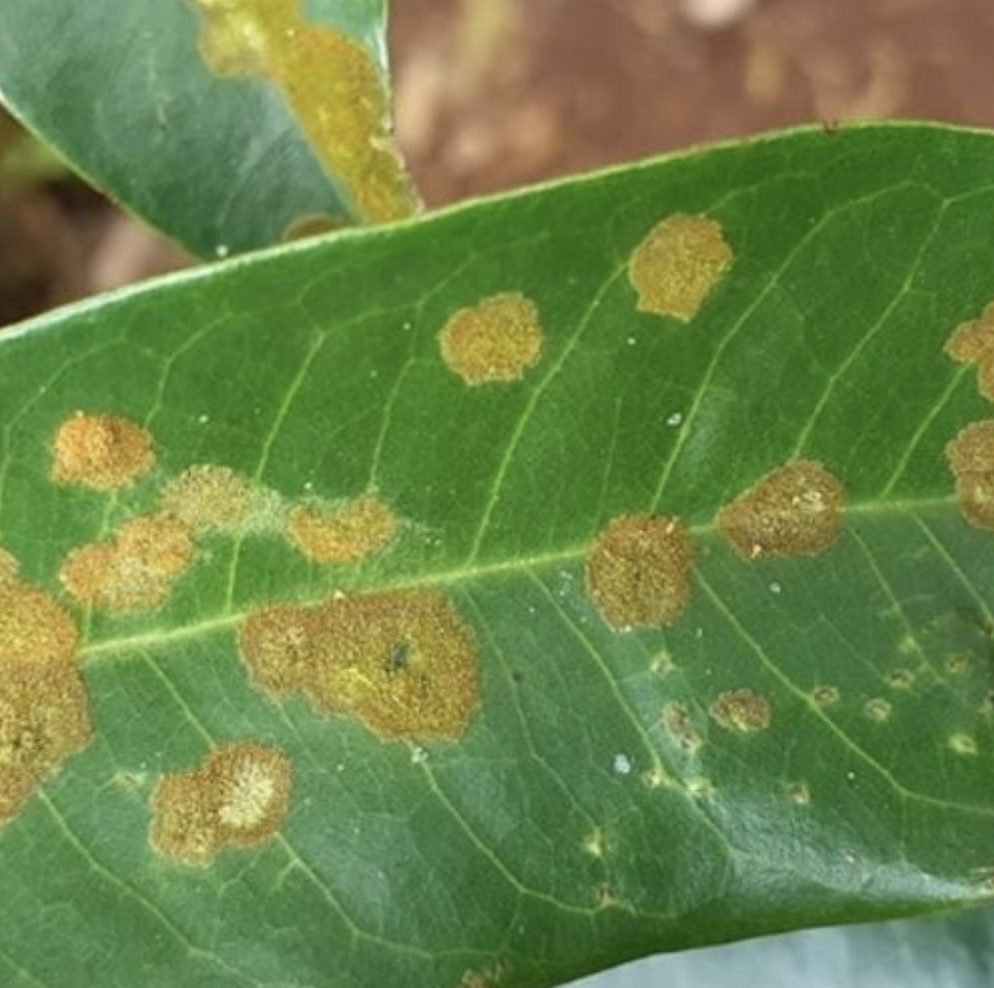
Label: stem_blight